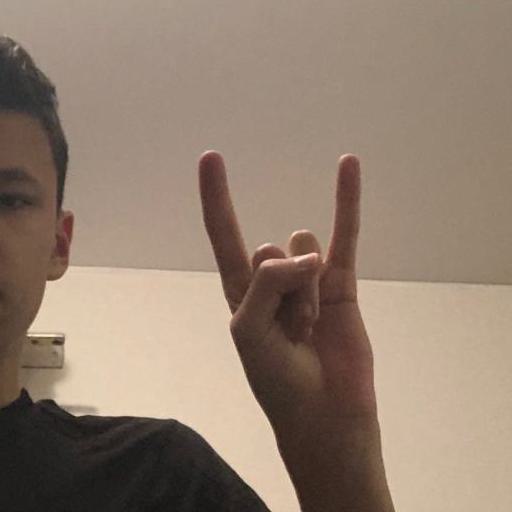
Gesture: rock